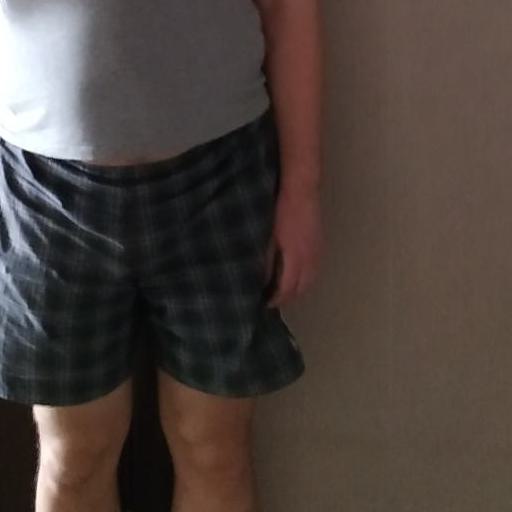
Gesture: no_gesture